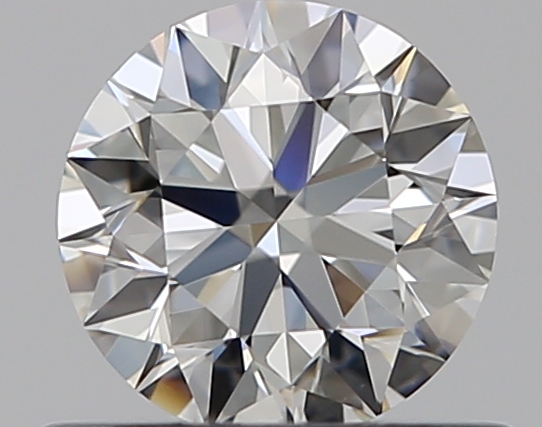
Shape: round
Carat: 0.5
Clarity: VVS2
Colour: G
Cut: EX
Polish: EX
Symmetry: EX
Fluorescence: N
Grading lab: GIA
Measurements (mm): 5.06 x 5.09 x 3.17